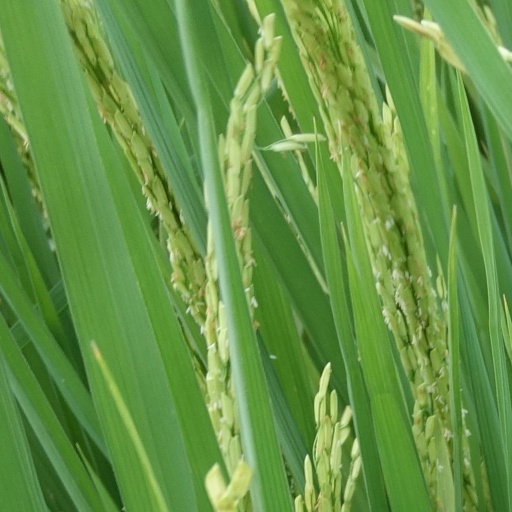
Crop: rice